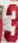
Number: 3